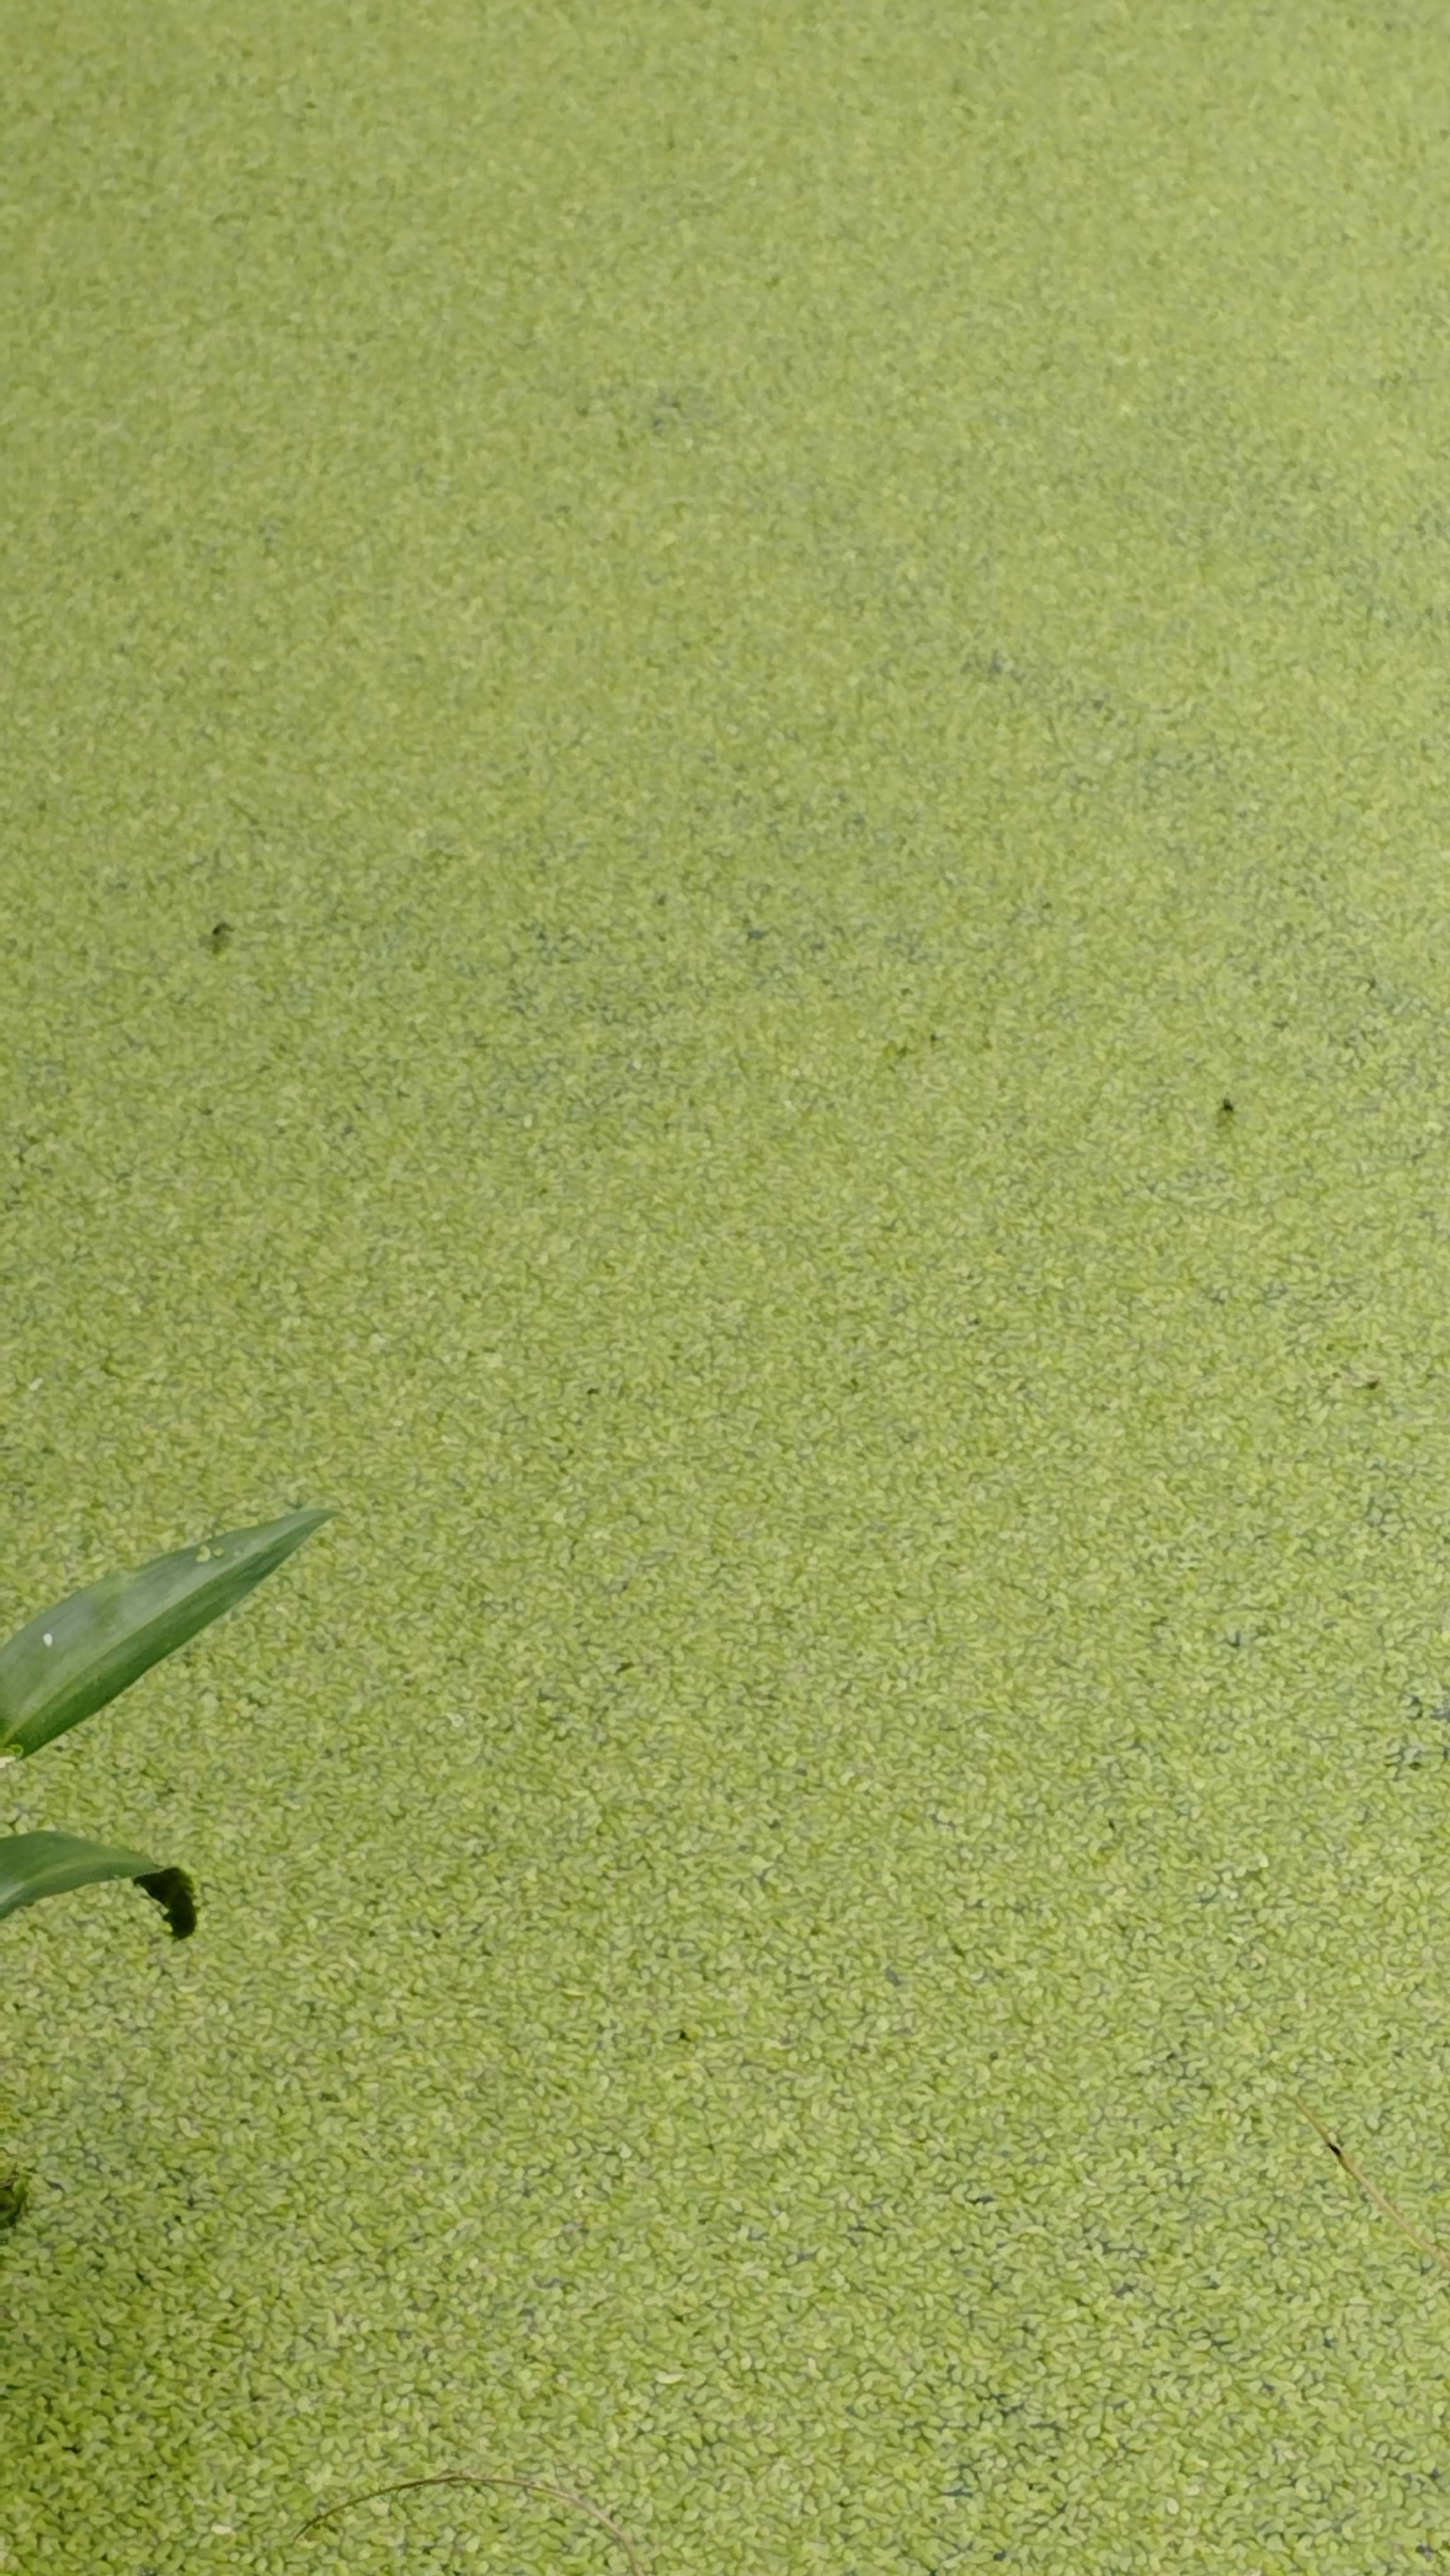
Species: Common Duckweeds (Lemna minor)